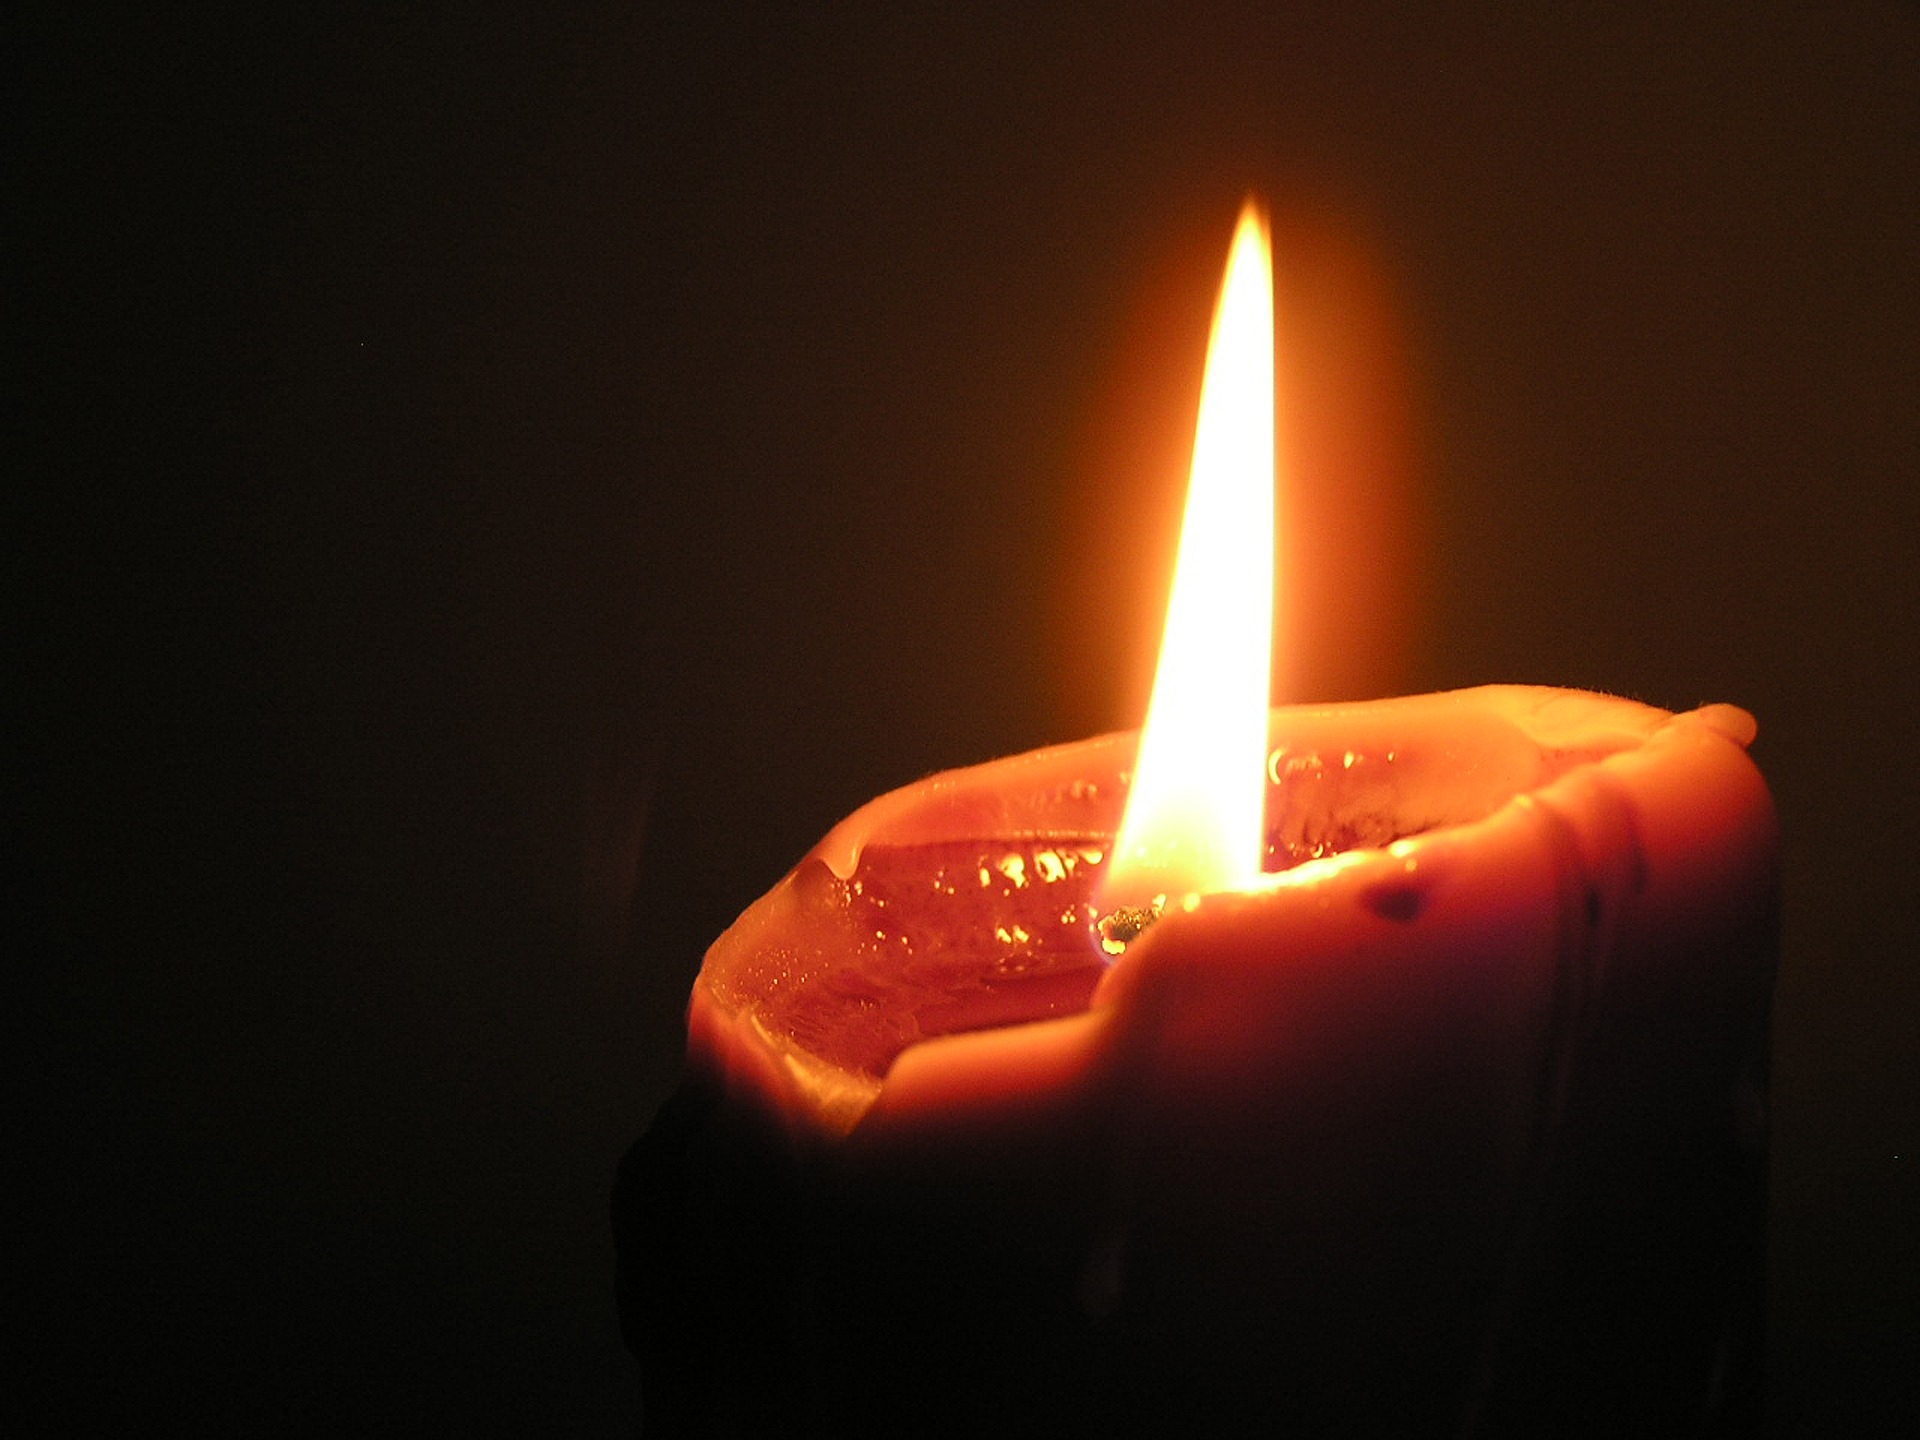
light, warm, red, flame, fire, darkness, candle, lighting, decor, heat, candles, burning, melting, candlelight, wax candle, warmth, wax